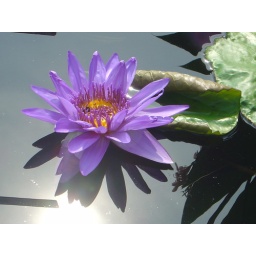
A flower in the water